List of mountains and hills of Rhineland-Palatinate

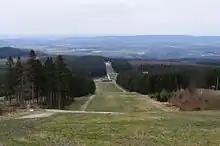
View from the Erbeskopf

This list of mountains and hills in Rhineland-Palatinate shows a selection of high and/or well-known mountains and hills in the German state of Rhineland-Palatinate ("in order of height"). Although there is no universally agreed definition, this list treats a mountain as an elevation of 2000 feet (612 m) or higher.